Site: brandenburg
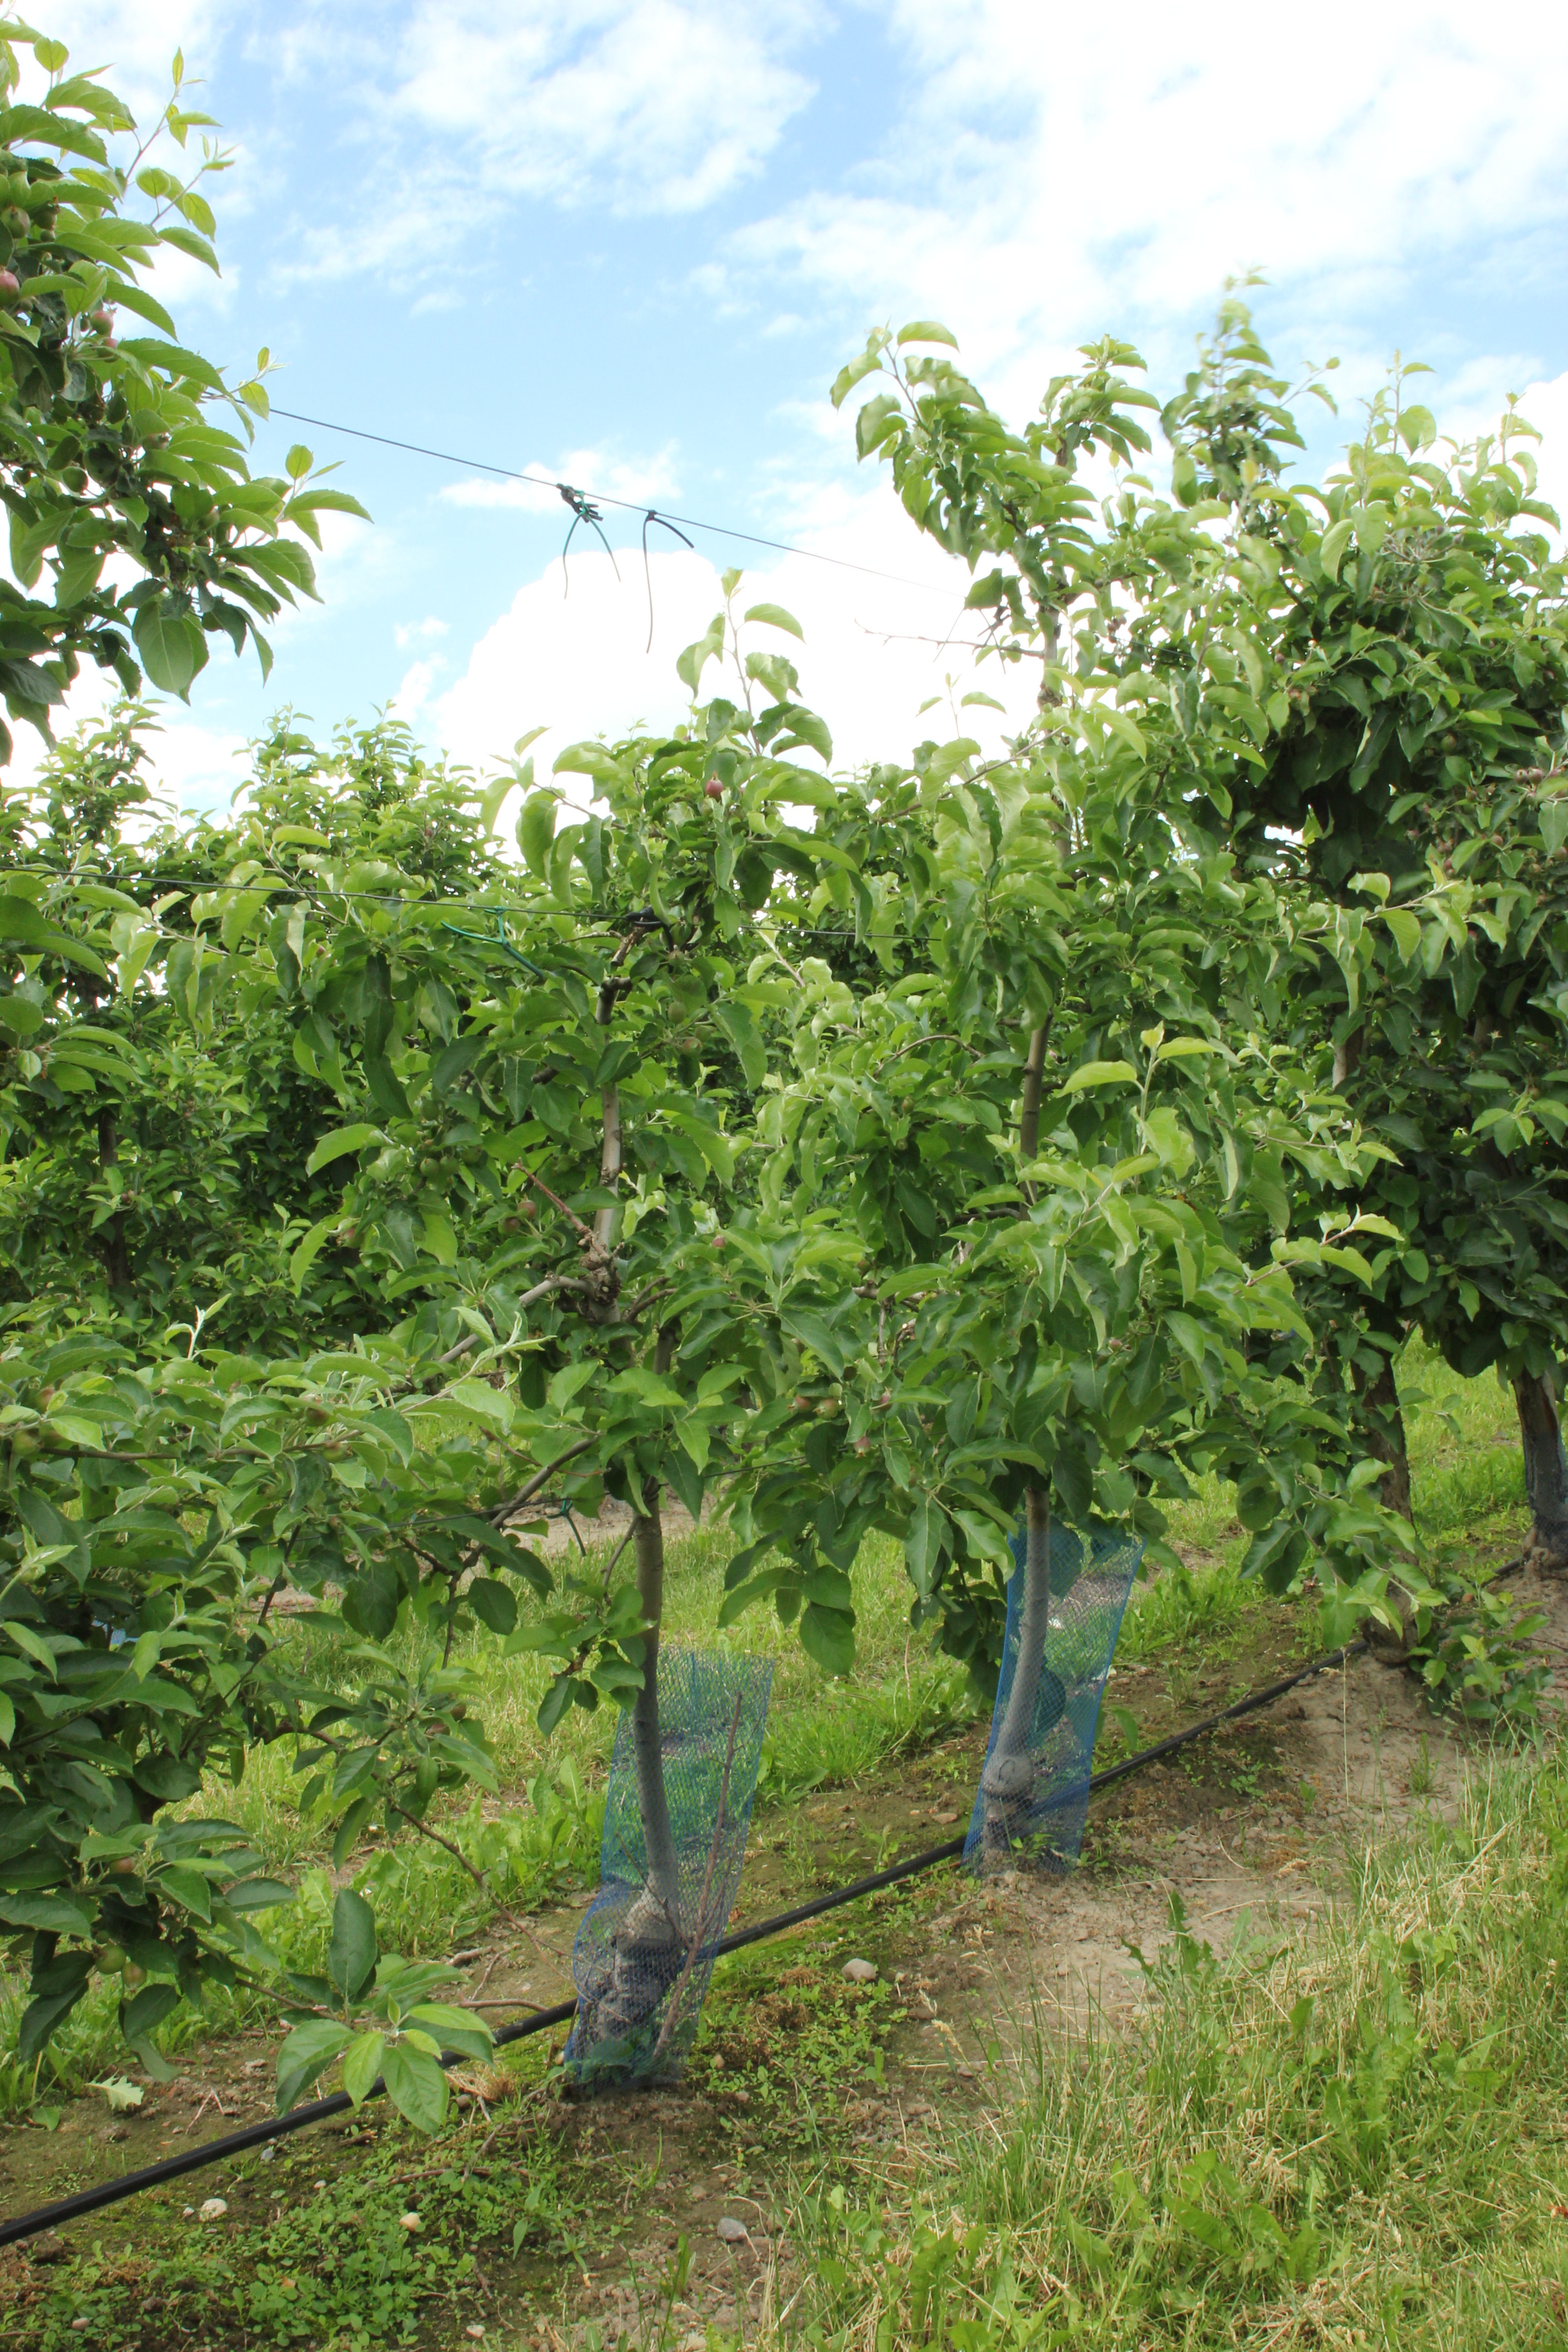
Growth stage (BBCH 72): Development of fruit